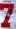
Number: 7